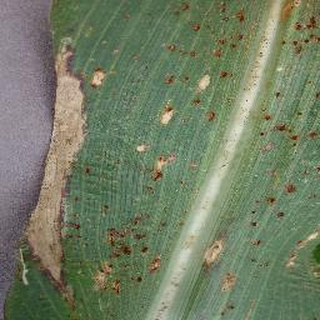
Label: corn_northern_leaf_blight